Paddy Glynn

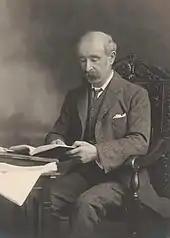
Glynn in later life

Glynn retired from politics in 1919, and died at North Adelaide in 1931. He married Abigail Dynon, who predeceased him, and was survived by two sons and four daughters. He was a fine Shakespearian scholar; several of his literary papers were published, as were also various legal and political pamphlets.